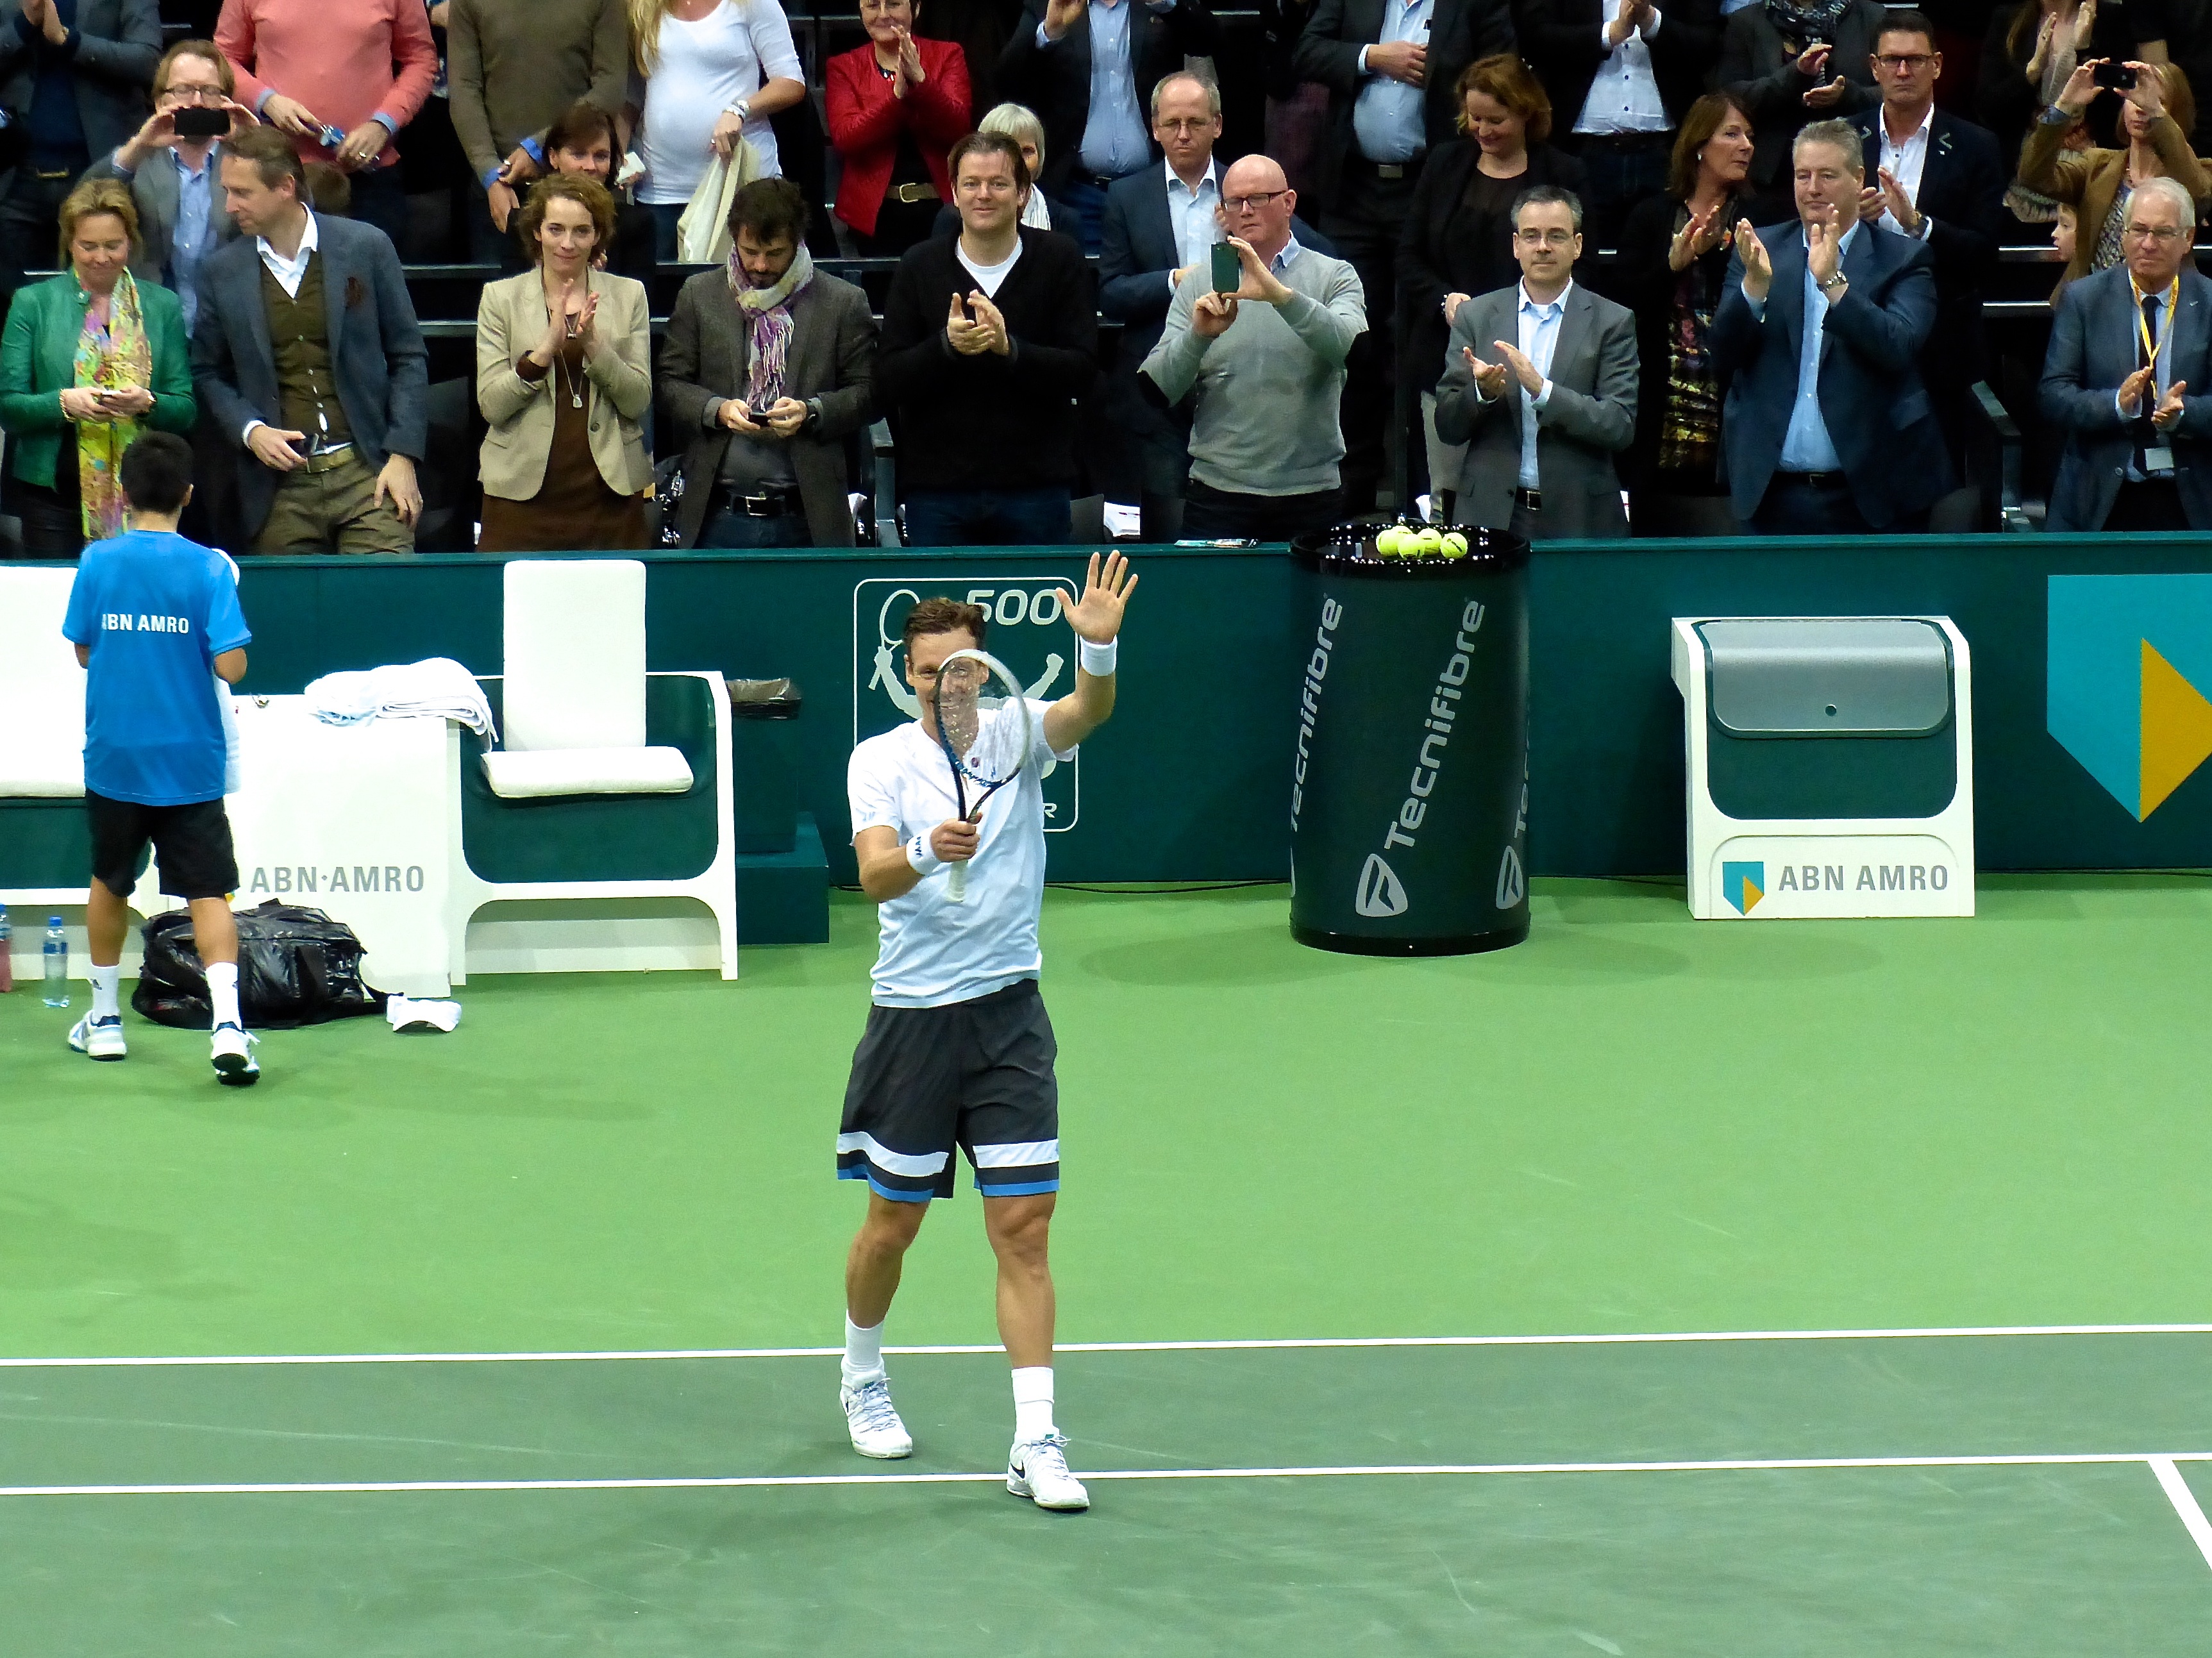
sport, competition, holland, netherlands, arena, rotterdam, tennis, sports, championship, pro, atp, tournament, ahoy, final, berdych, applause, ball game, tennis player, competition event, racquet sport, soft tennis